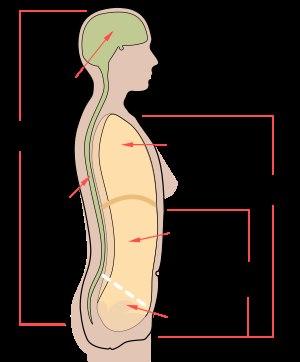
L’abdomen est une partie du corps humain ou du corps d'un animal. Chez l'être humain, il est également appelé ventre.
Le corps humain dispose des cavités suivantes :